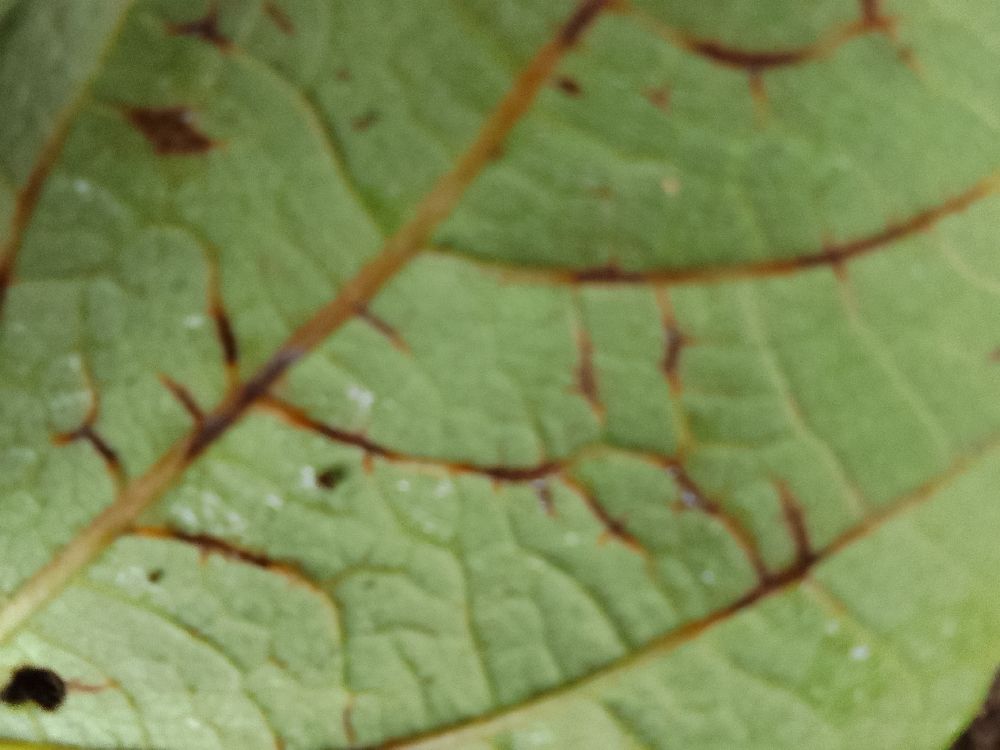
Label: anthracnose